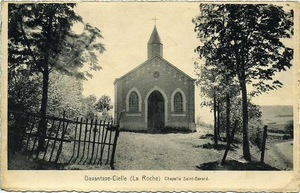
Chapelle Saint-Gérard Devantave
Devantave est un village de la commune belge de Rendeux située en Région wallonne dans la province de Luxembourg. Il est arrosé par l'Isbelle, un affluent de l’Ourthe.